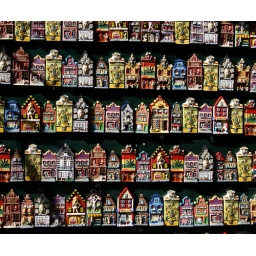
seen in the flower market